Bolivarian propaganda

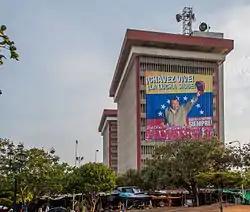
Chavez seen on the Zulia headquarters of PDVSA despite a constitutional ban of political propaganda on public buildings.

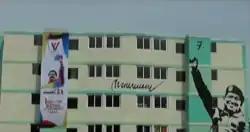
Propaganda is often incorporated with public housing provided to citizens. Images of Chávez and Maduro, as well as President Maduro's painted signature, cover this government-supplied housing facility.

In Venezuela, Chávez's face can be seen on tens of thousands of billboards, posters and buildings throughout the country, usually accompanied by accomplishments of "socialist reforms". The images are "meant to inspire ideological fervor, political loyalty, and reverence".